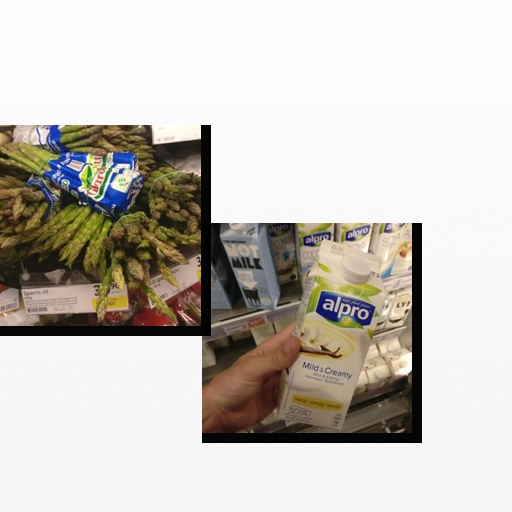
Food items: asparagus, vanilla_soy_yogurt